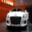
Label: automobile